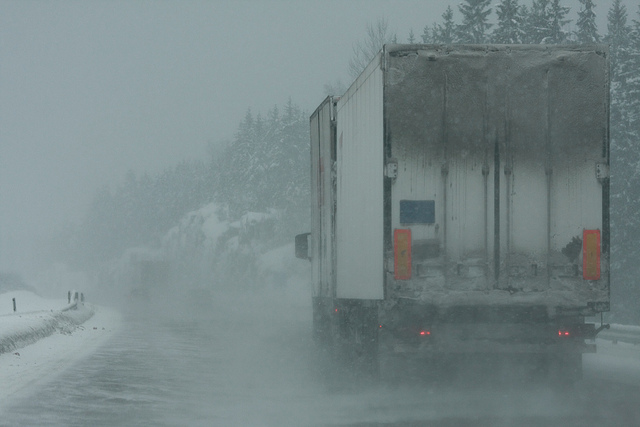
The truck is traveling down the road in really bad weather conditions.

A tractor-trailer truck drives on a road in snowy conditions.

A truck riding through a puddle of water near trees with snow on them.